Milan Škoda

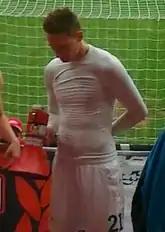
Škoda in 2015

Milan Škoda (born 16 January 1986) is a Czech former professional footballer who last played as a forward for Bohemian Football League club Slavia Prague B. He has played for the Czech Republic national team at international level.